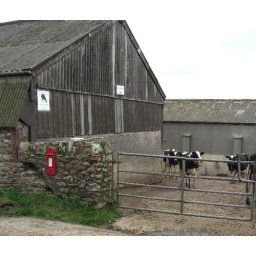
One of East Devon's most remote post boxes in a farm wall at Higher Wick near Honiton